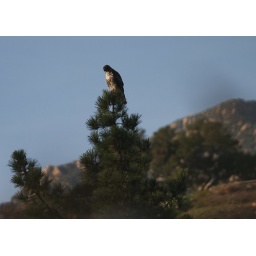
Red-tailed hawk perched in a pine tree in the late afternoon.